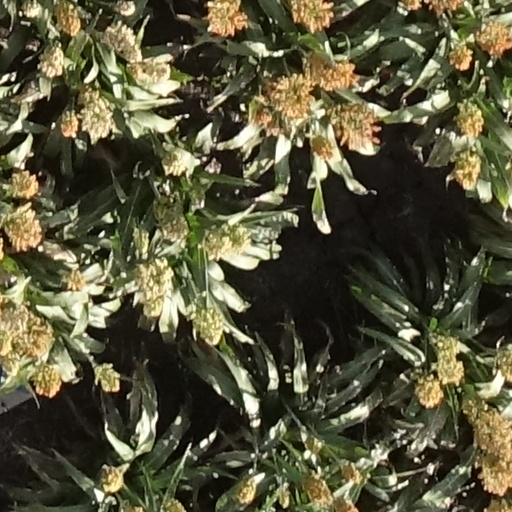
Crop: sorghum